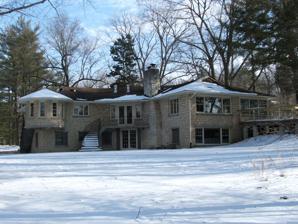
Building: Ned Ashton House
Country: United States of America
Year built: 1948
Historic house in Iowa, United States United States historic place Ned Ashton House U.S. National Register of Historic Places View from the northwest Show map of Iowa Show map of the United States Location 820 Park Rd. Iowa City, Iowa Coordinates 41°40′20″N 91°33′3″W / 41.67222°N 91.55083°W / 41.67222; -91.55083 Area 2.2 acres (0.89 ha) Built 1948 Architect Edward L. Ashton Architectural style Modern Movement NRHP reference No. 88000927 and 00001677 Added to NRHP January 26, 2001 The Ned Ashton House in Iowa City, Iowa , also known as the Edward L. Ashton House or as Ashton House , was built in 1947-1948 and listed on the National Register of Historic Places in 2001. The house was built in 1947 by Edward L. "Ned" Ashton as a private residence. Ashton, who has been called "the most distinguished bridge engineer in the history of Iowa," was a professor of civil engineering at the University of Iowa from 1943 to 1957. He designed several bridges over the Mississippi River including the Julien Dubuque and Davenport Centennial bridges, as well as smaller bridges such as the Iowa City Benton Street Bridge , which was a pioneering design of welded plate girder bridges . The single-story raised-ranch house , built from Anamosa limestone (dolomite), and poured concrete, shows Prairie School influence in the way it was incorporated into its location alongside the Iowa River . Both the main and lower levels of the house provided excellent views of the river. The poured concrete construction of the house utilized bridge span design creating one large lower level open room. The concrete floor pour level was marked with a grease pencil when the water level of the then flooded Iowa River receded to the needed height, assuring a level floor. The house was built in a flood prone area with knowledge that the Army Corps of Engineers Coralville flood control dam was to be built upstream. Ashton designed the house to facilitate the flow of flood water through the lower level. Ashton employed his University of Iowa College of Engineering students.  The large, open lower level had nine full size drafting tables, bookshelves along the southwest wall, metal file cabinets and racks of printed plans along the southeast wall. The west side of the workshop provided excellent views of the river. Flooding and Acquisition by Iowa City Floodwater of the Iowa River entering the garage and basement of the Ashton House, July 6, 1993. The basement level of the Ashton House was flooded in both the Great Flood of 1993 and the Iowa flood of 2008 . The latter flood caused an estimated $177,247 in damages to the property, valued at $487,388 prior to the flood. Following the 2008 flood, Iowa City began buying up flooded properties.  As of Oct. 25, 2011, the city had purchased the Ashton House. By the end of the buy-out program in mid-2012, the city had purchased all but one neighboring house, with demolition slated for completion before 2013.  The city plans to preserve the Ned Ashton House, renting it out as a venue for such events as receptions and meetings. See also National Register of Historic Places listings in Johnson County, Iowa References